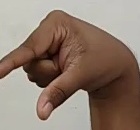
ASL sign: Q